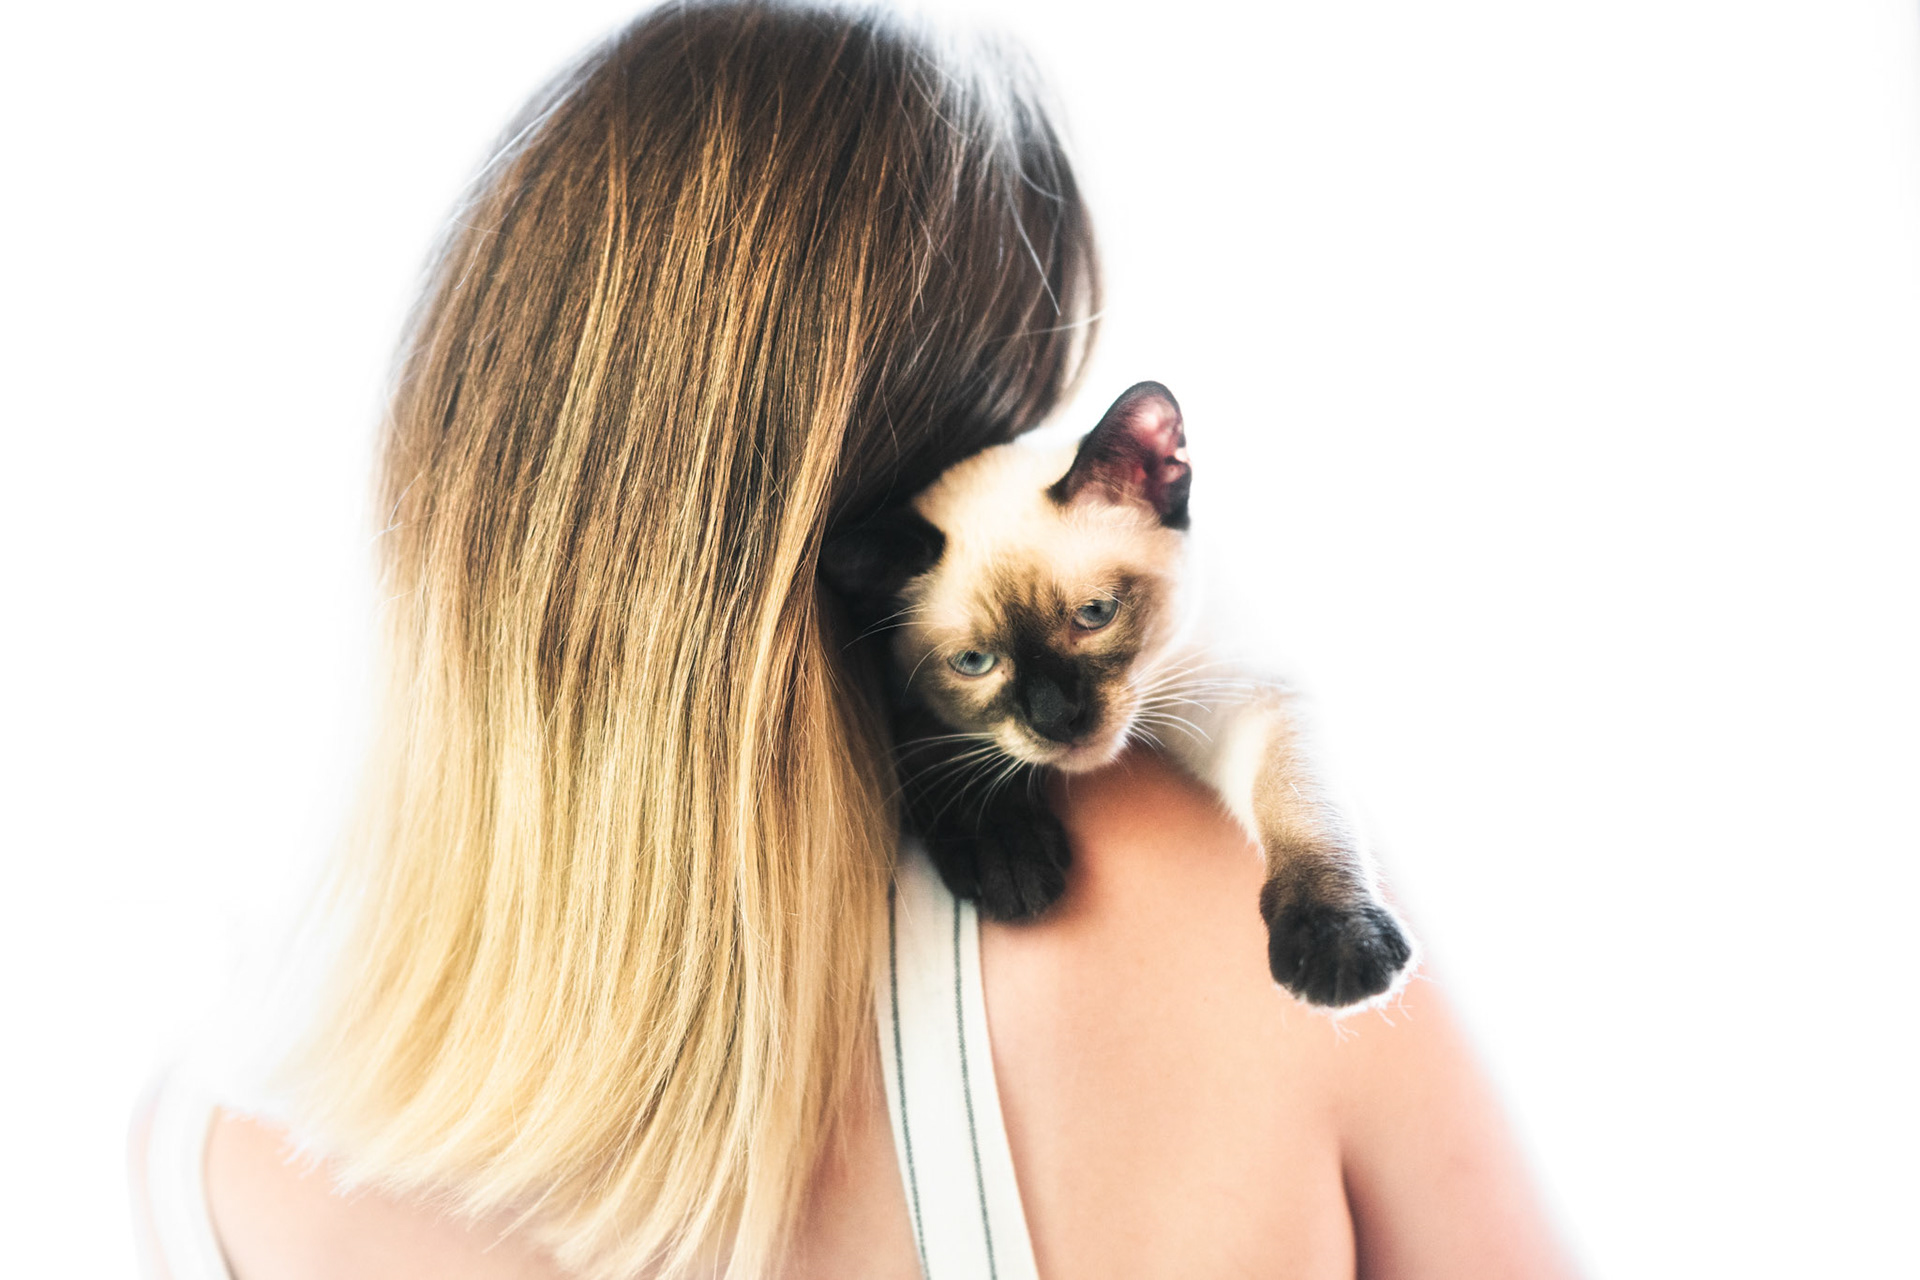
cat, arm, eyelash, felidae, carnivore, small to medium sized cats, fawn, whiskers, eyewear, siamese, chest, fur, birman, abdomen, sitting, nail, elbow, bangs